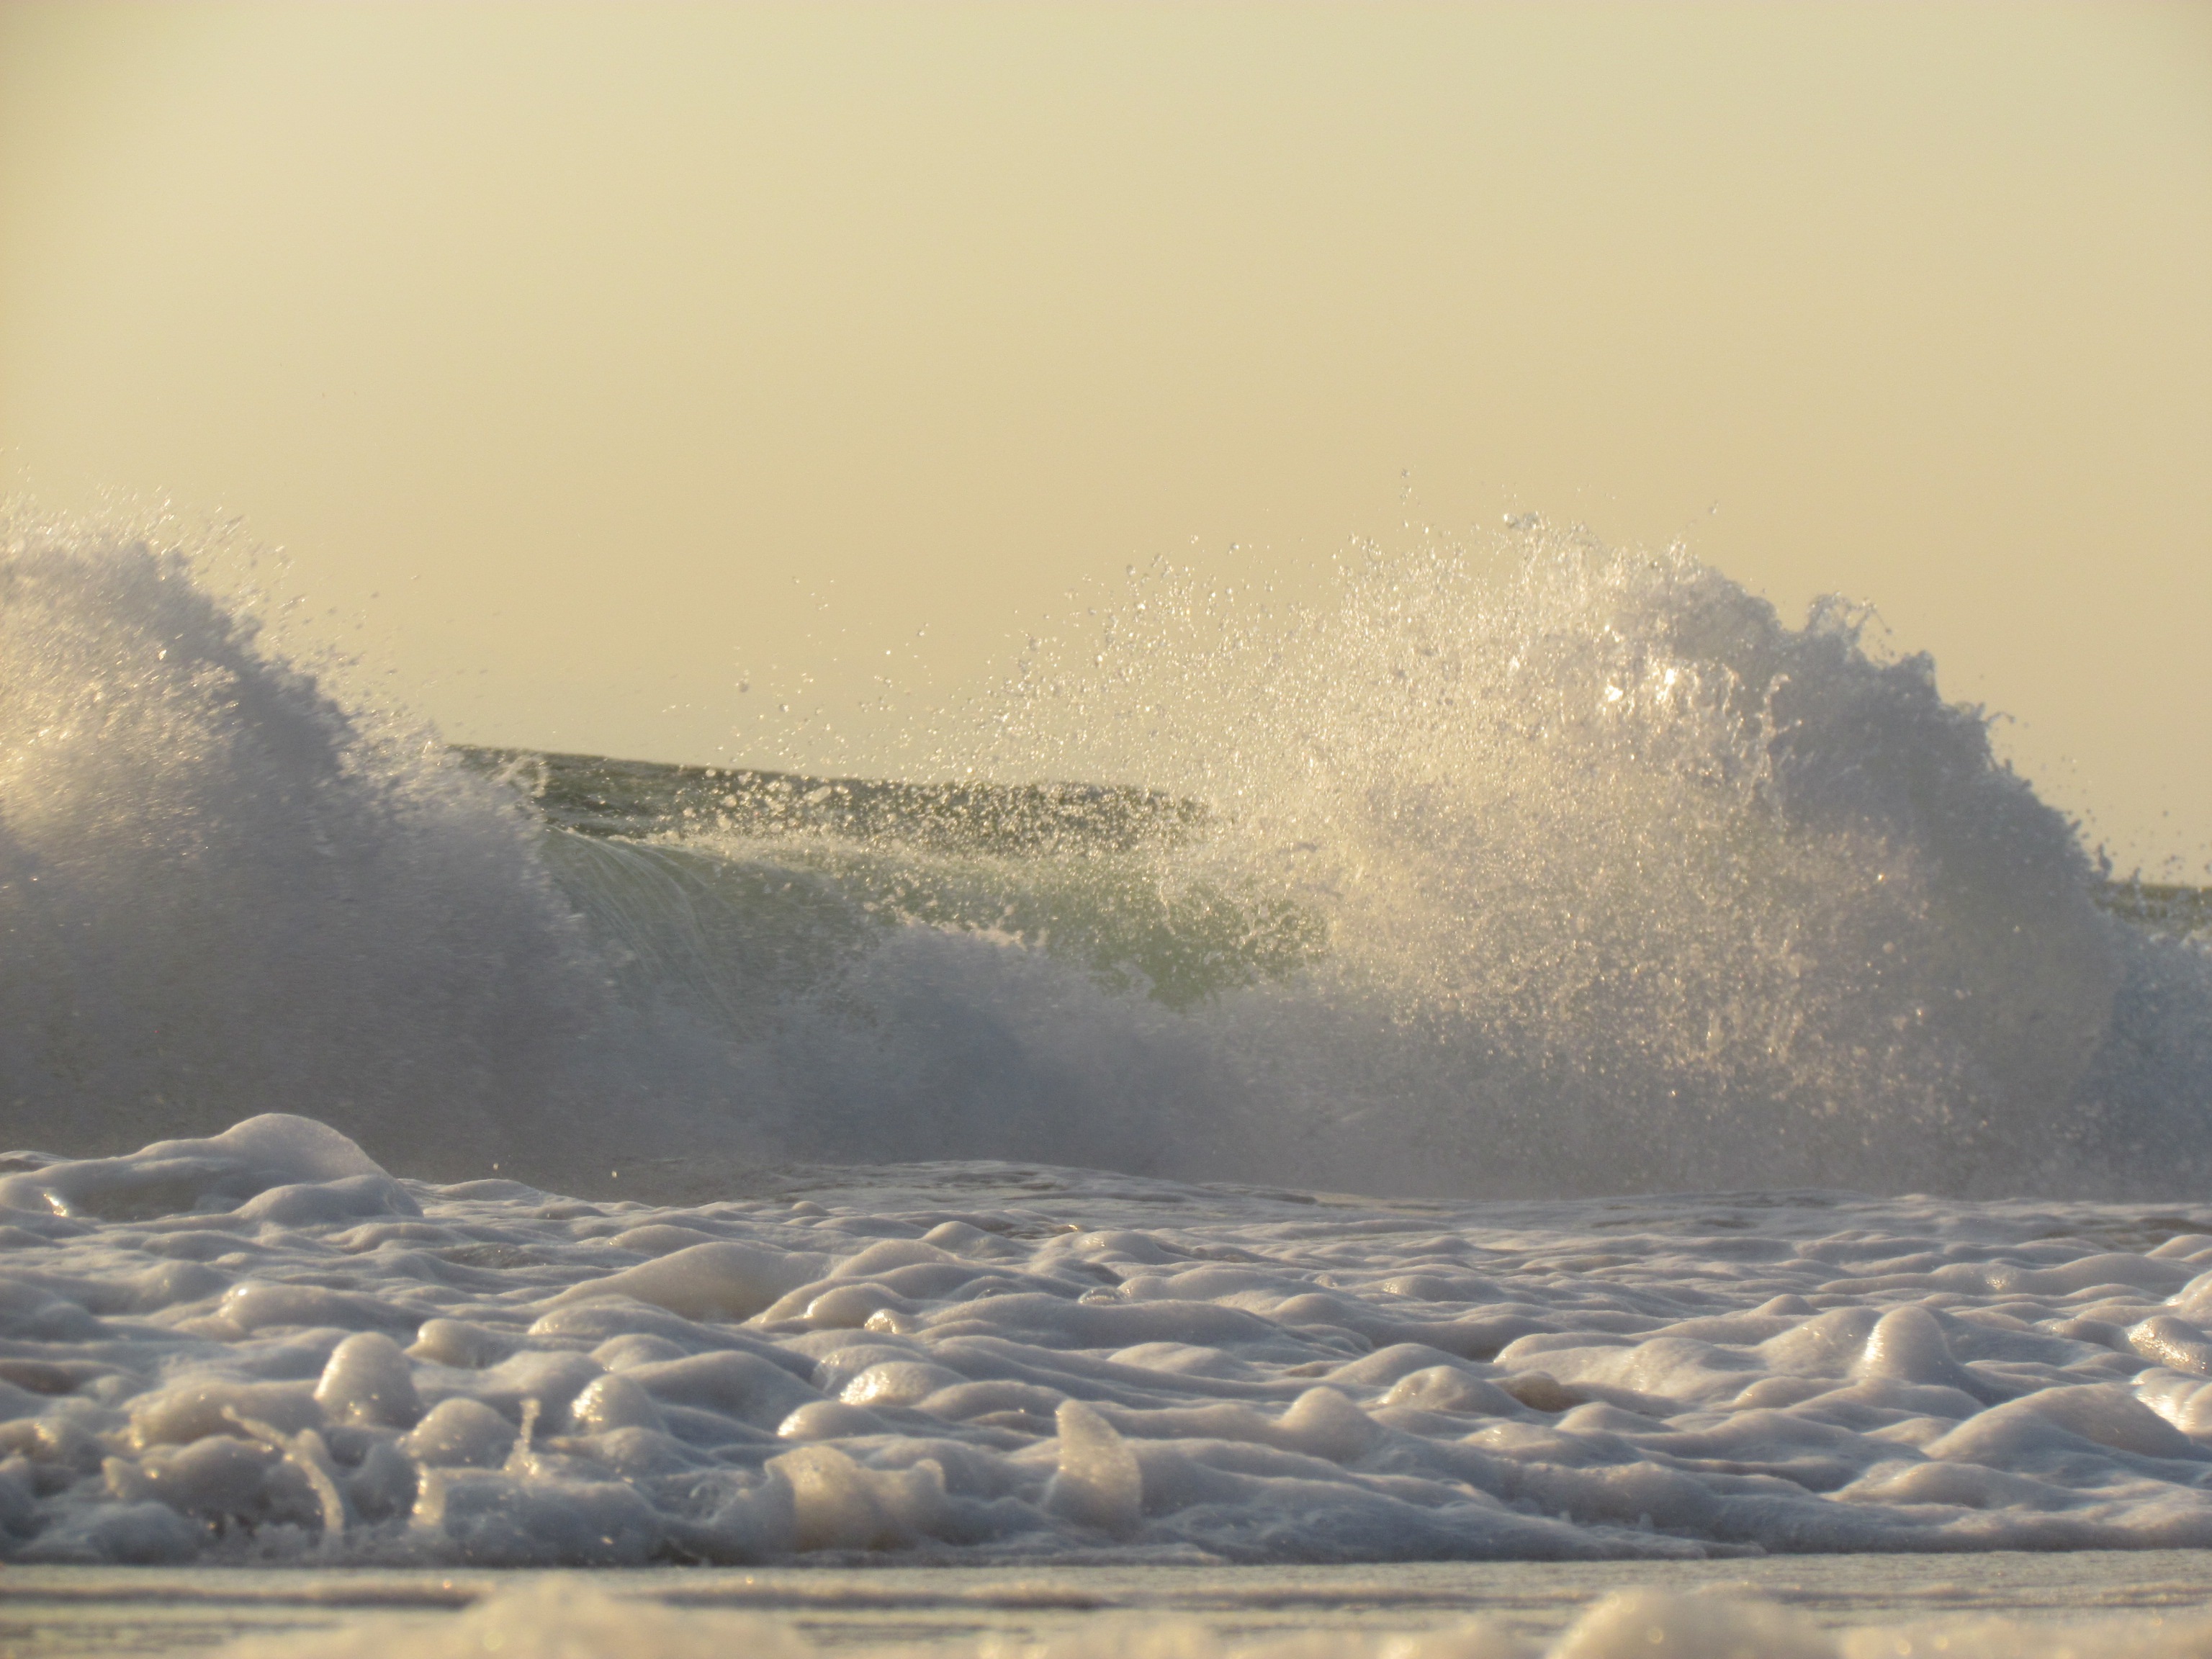
beach, sea, coast, water, nature, sand, ocean, horizon, snow, winter, liquid, cloud, sky, fog, sunrise, mist, white, sunlight, morning, shore, wave, wet, dawn, tide, summer, travel, motion, ice, surf, curve, reflection, flowing, splash, weather, blue, backdrop, freezing, ocean waves, atmospheric phenomenon, wind wave